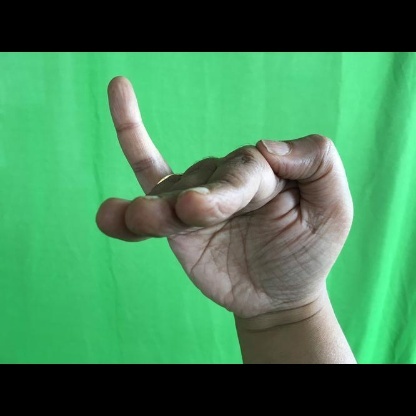
Mudra: Hamsapaksha